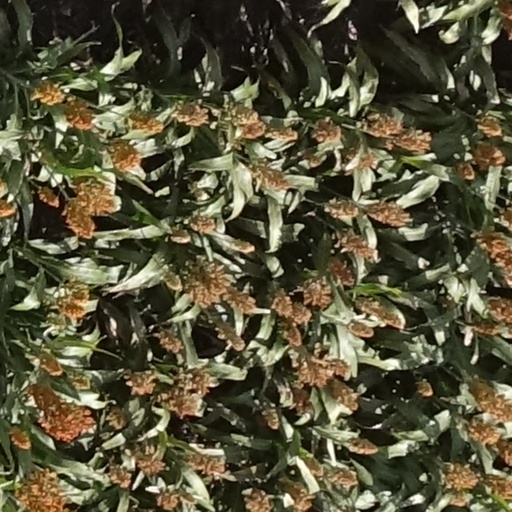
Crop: sorghum